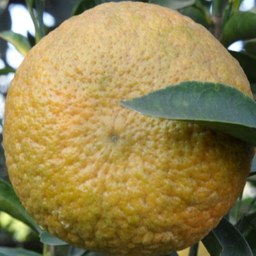
Plant part: fruit
Disease: greening